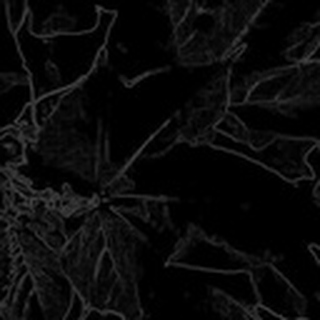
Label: healthy_cotton